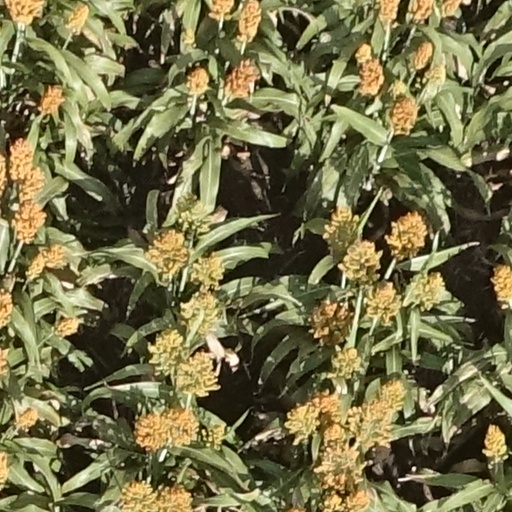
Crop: sorghum